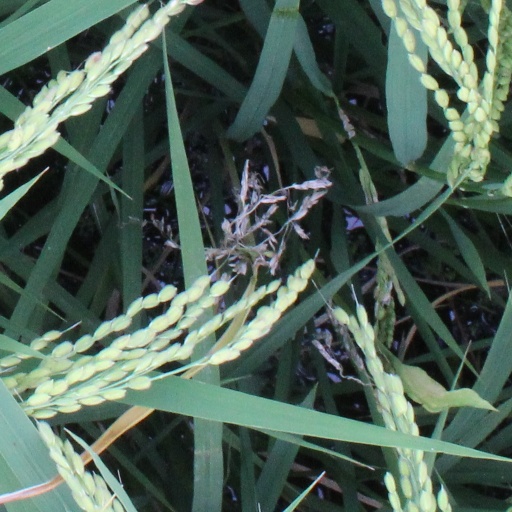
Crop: rice